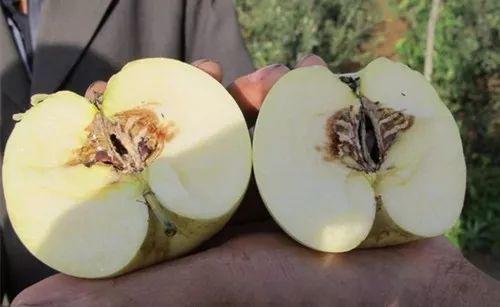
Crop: apple
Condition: black_rot